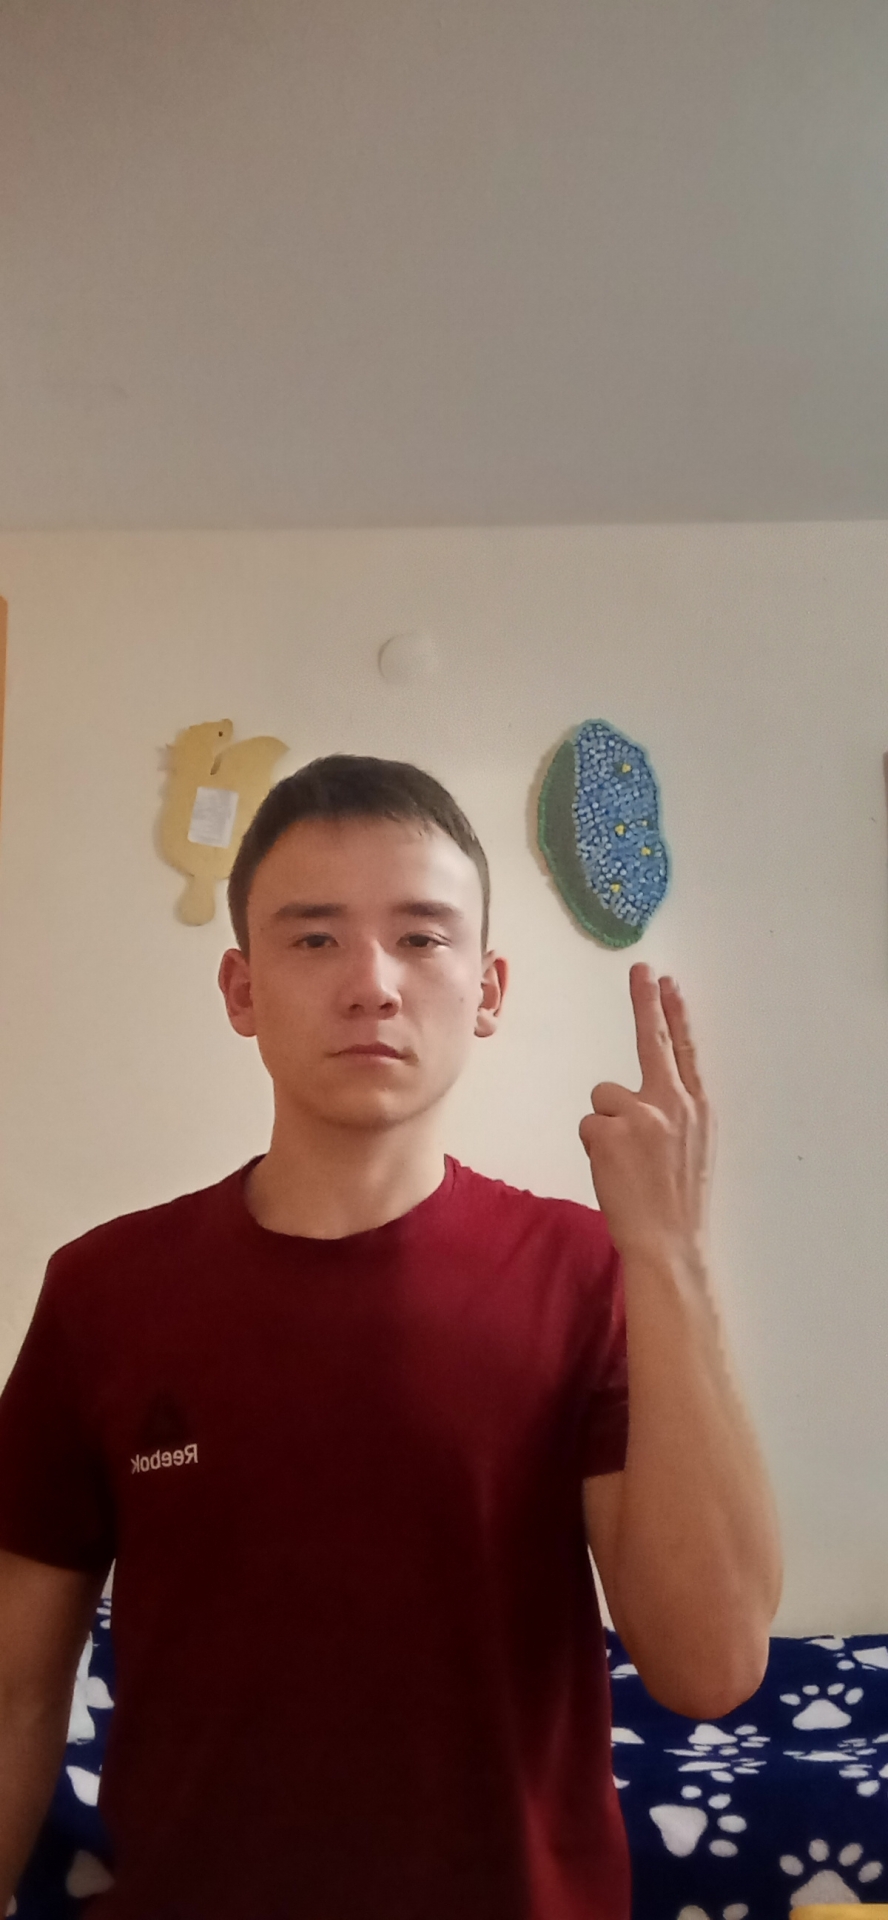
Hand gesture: two_up_inverted